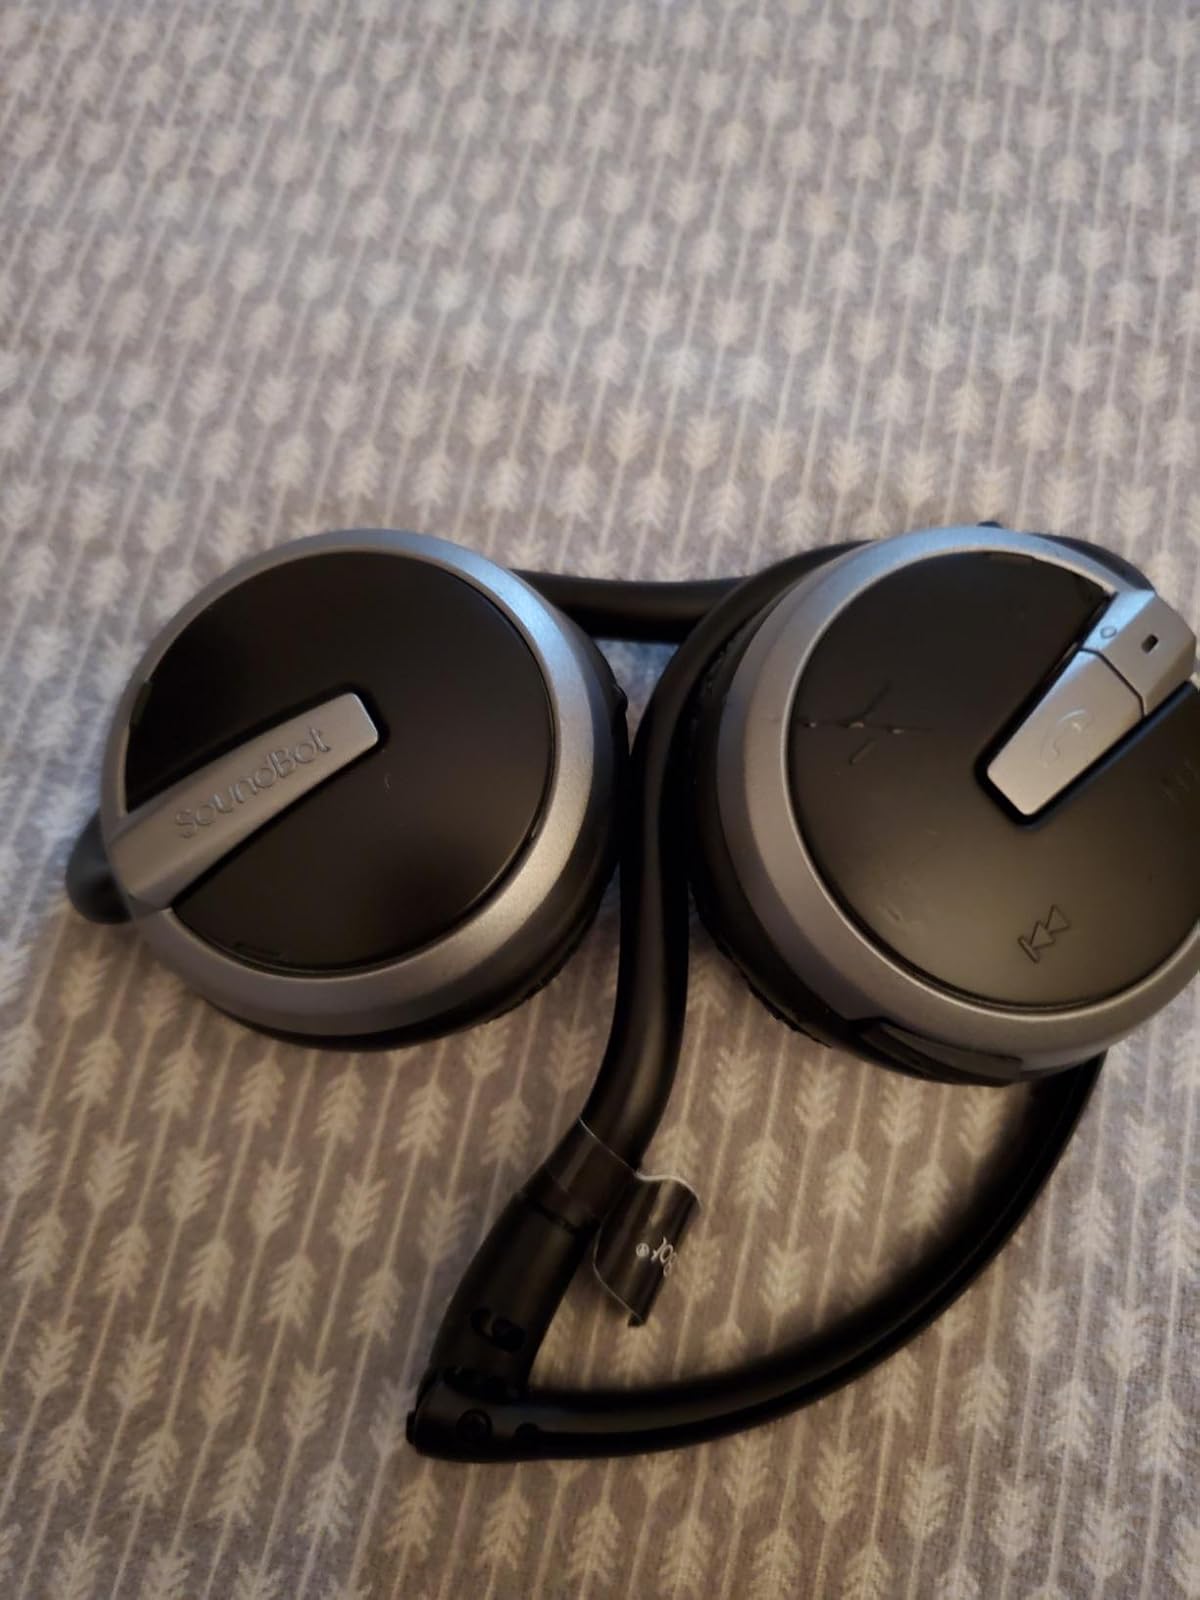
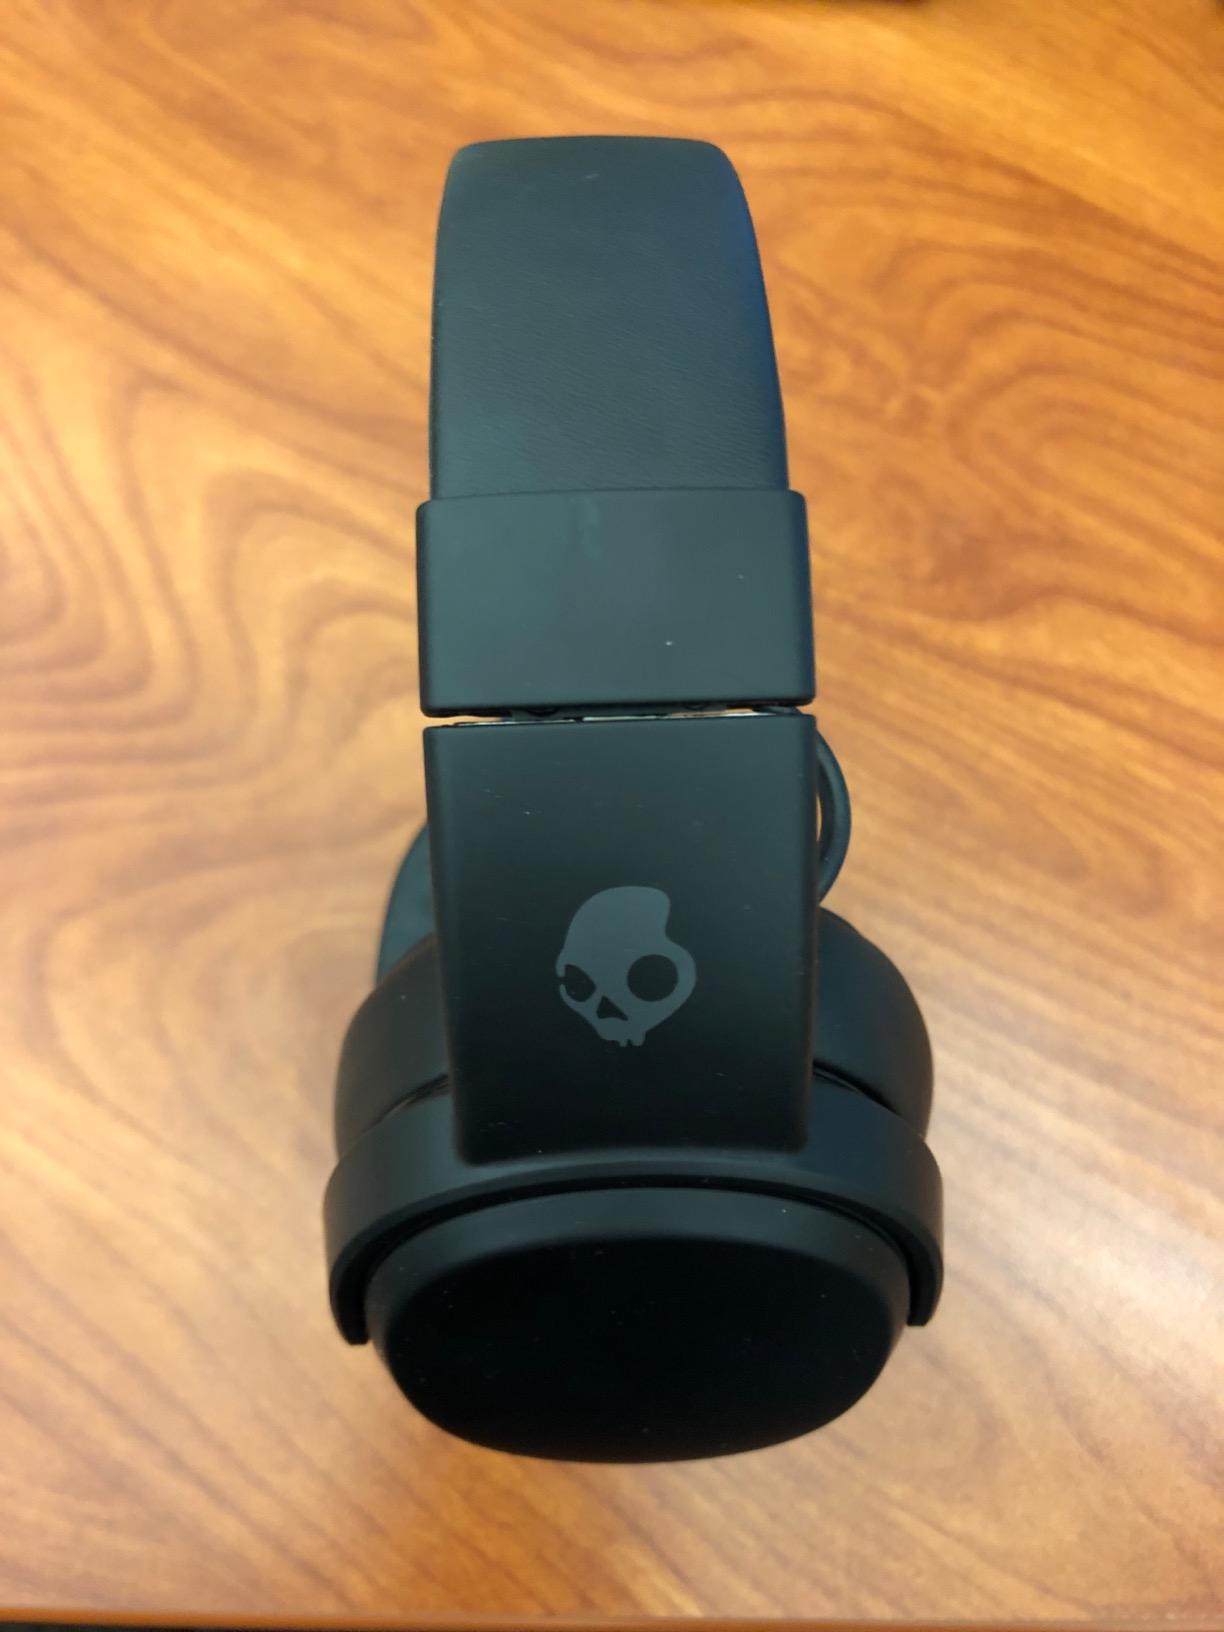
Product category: headphones
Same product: no